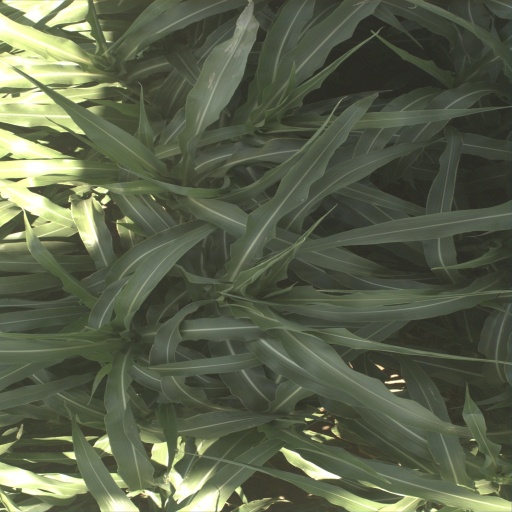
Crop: sorghum